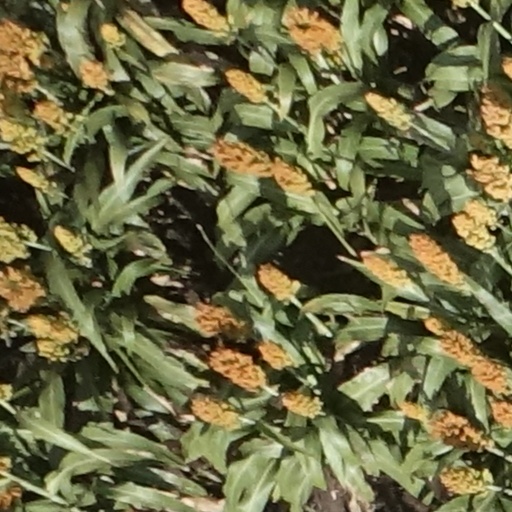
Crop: sorghum